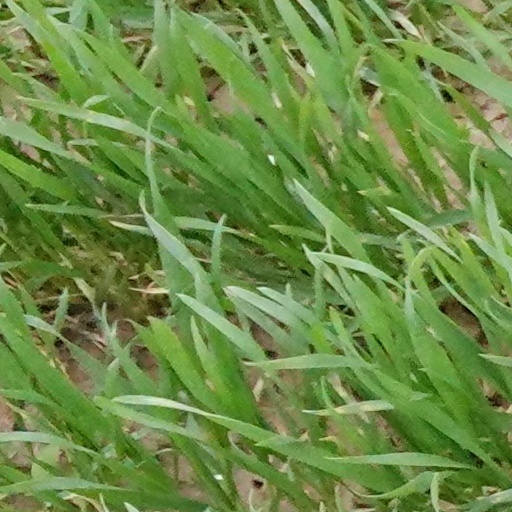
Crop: wheat